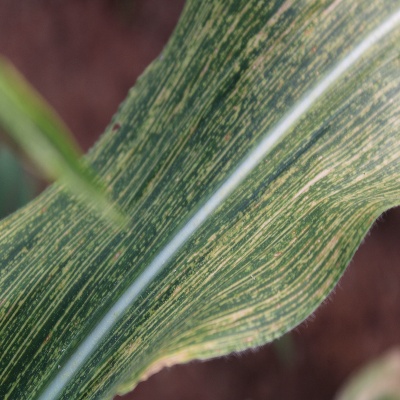
Crop: Maize
Condition: leaf blight